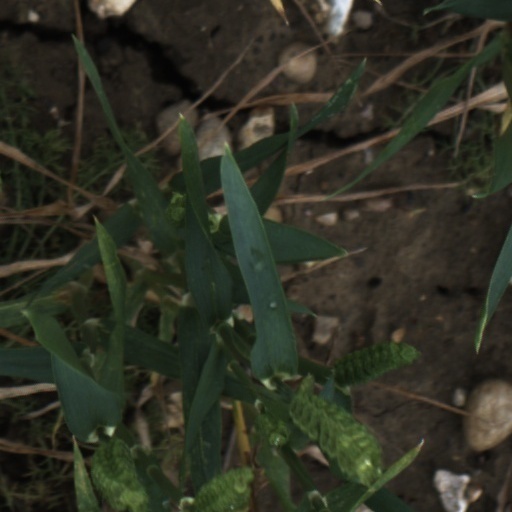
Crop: wheat